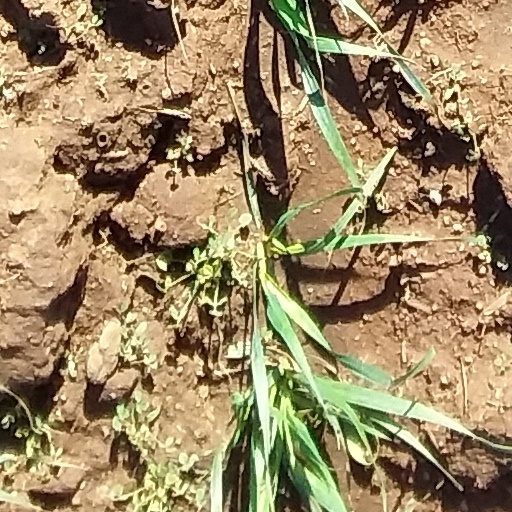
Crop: wheat